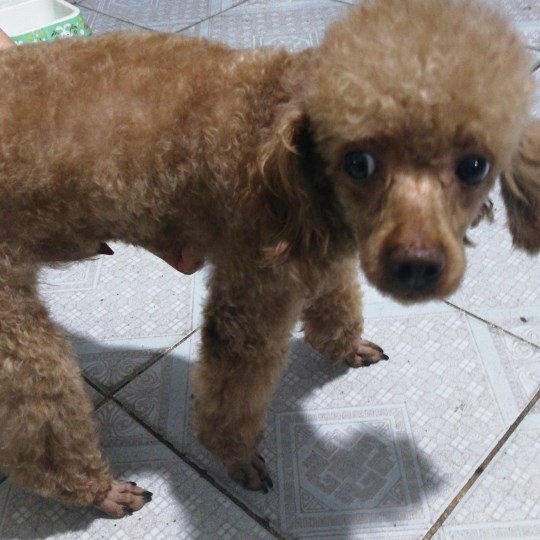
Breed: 2925-n000114-toy_poodle